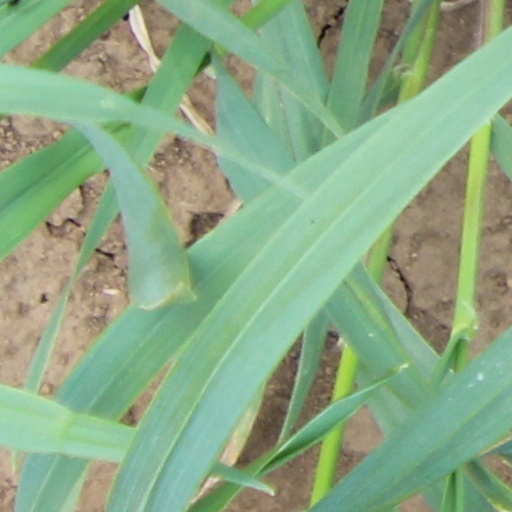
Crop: wheat